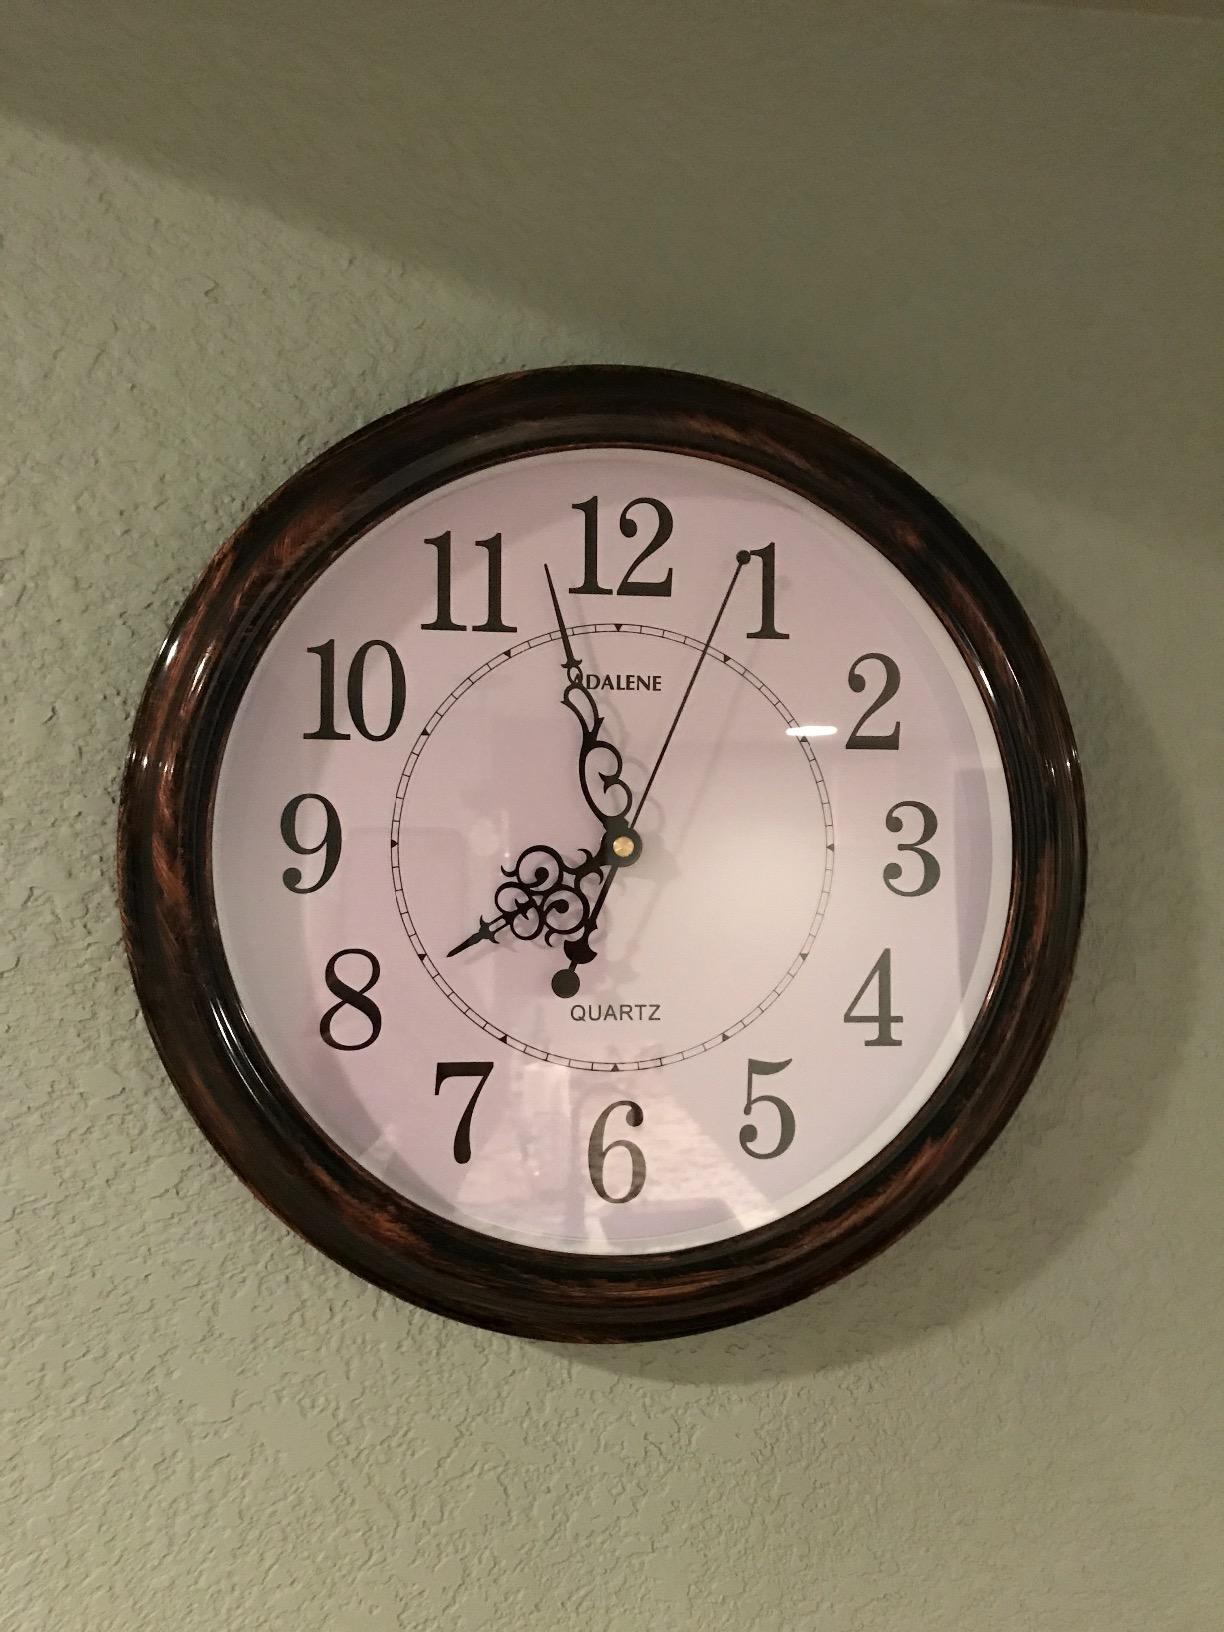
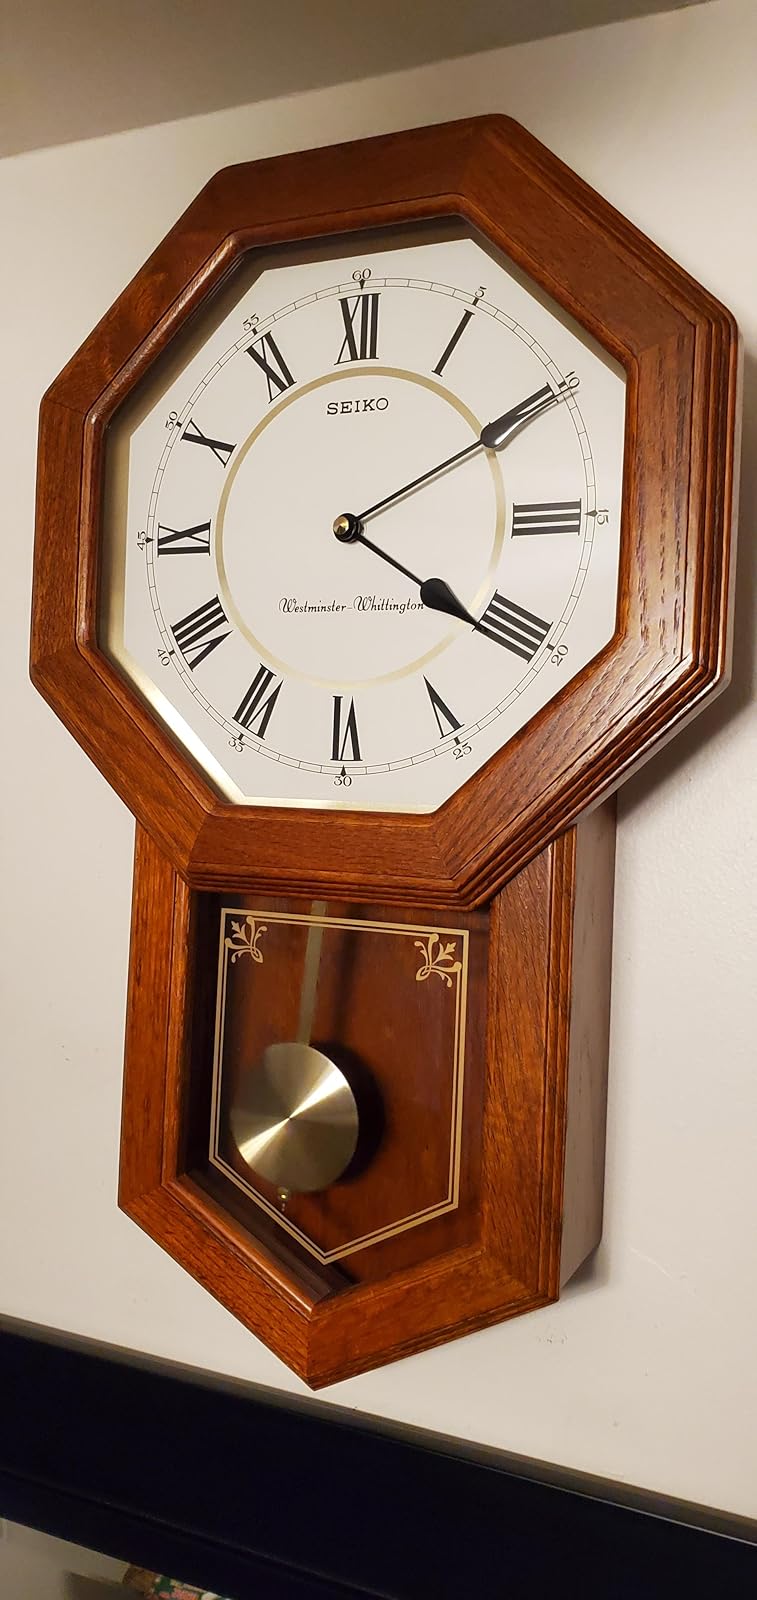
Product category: clock
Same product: no